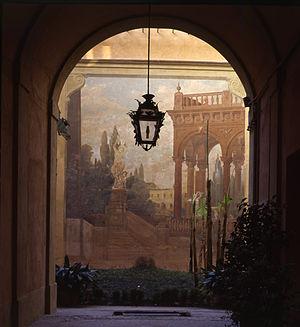
Le musée international et bibliothèque de la Musique de Bologne est l'aboutissement d’un projet culturel engagé par la municipalité avec la contribution du Cabinet présidentiel et du ministère de la Culture. Il a été inauguré en mai 2004 au sein du Palazzo Sanguinetti, palais du XVIᵉ siècle à l’architecture prestigieuse et fascinante, situé Strada Maggiore.